Point Break (2015 film)

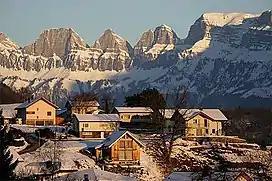
The jump was made from Hinterrugg Mountain, the highest peak in the Churfirsten range (on the right).

During the shoot, there were ground-based cameras with long lenses, and a helicopter with a gyro-stabilized camera as well. Since Core needed a series of shots to create the sequence, from point of view shots to profile shots of the wingsuiters cruising past the mountain to close-ups – unlike filming GoPro cameras – one of the wingsuiters needed to wear a cinema-quality camera on his head, rather than a GoPro. The task went to Florez and Boole, who had never done camera work before. The Red camera used in the flights weighed 15 pounds (6,8 kg), enough to significantly alter the way pilots normally flew. The wingsuiters made over 60 jumps in the course of two weeks to get all the shots. Corliss called it the most dangerous stunt that has ever been filmed for a movie.